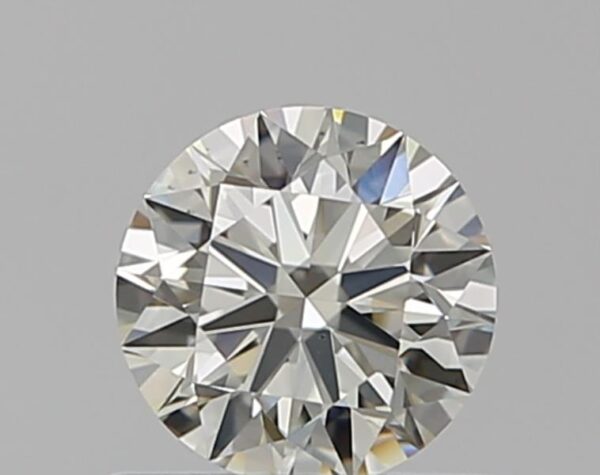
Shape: round
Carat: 0.51
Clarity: VS1
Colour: M
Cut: EX
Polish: EX
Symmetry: EX
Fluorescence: F
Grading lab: GIA
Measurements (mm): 5.09 x 5.11 x 3.16